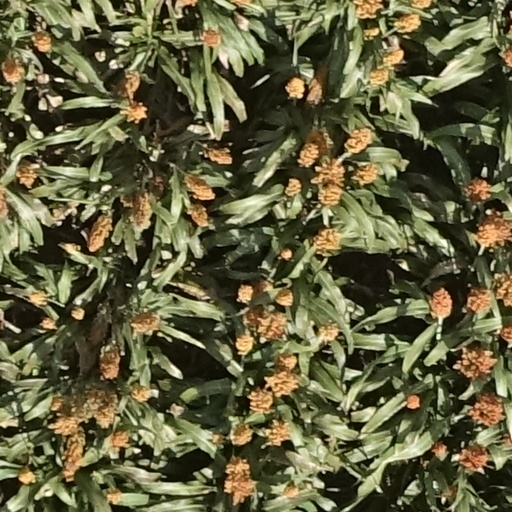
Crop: sorghum